Letter-Books of the City of London

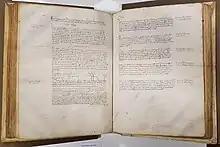
Two pages of Book I, on display at the London Metropolitan Archives.

The books, written in scores of varying hands, are not in strict chronological sequence, but speak in detail of the business habits of Chamberlains of the City of London and Common Clerks in the times of the Plantagenets, and contain entries in English, French, and Latin. The lack of sequence in many entries is probably due to rough copies of the memoranda, or "remembrances," being kept in hand at times for a month or two together, or even longer, and then entered in the volumes without much regard to the chronological order of the facts they recorded. Also, at least in some cases, two sets of entries were being made in different parts of the volume at the same period; in the instance of the earliest letter books, no less than three of them were in use for receiving entries of memoranda for several years in common. The irregular, and at times haphazard, manner in which entries have been made in (at least) the first two Letter-Books, and their overlapping each other in point of chronology, may also be accounted for by each clerk having been in the habit of keeping in his own custody the books or calendars upon which he happened to be engaged for the time being.